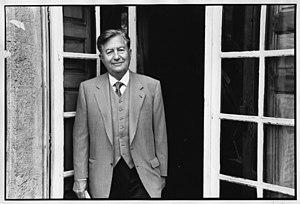
Ambassadeur de France, ancien ministre des Affaires étrangères, député d'Aix-en-Provence et du pays d'Aix, à Aix-en-Provence en 1997
Jean-Bernard Raimond, né le 6 février 1926 à Paris et mort le 7 mars 2016 à Neuilly-sur-Seine, est un diplomate français, ministre des Affaires étrangères dans le gouvernement de cohabitation de Jacques Chirac de 1986 à 1988.
Cet article donne la liste des membres du gouvernement français chargés des Affaires étrangères. Ils dirigent le ministère des Affaires étrangères. Le ministre actuel est Jean-Yves Le Drian, « ministre de l'Europe et des Affaires étrangères » dans le gouvernement Castex.